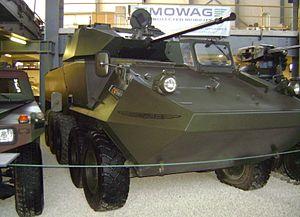
MOWAG est une entreprise suisse qui conçoit et développe des véhicules à destination de l'industrie militaire. Depuis 2003, MOWAG fait partie de General Dynamics